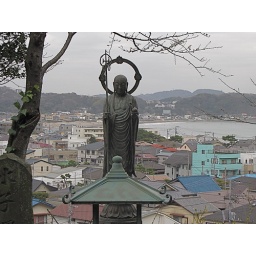
The black specks in the water (far background) are all surfers.